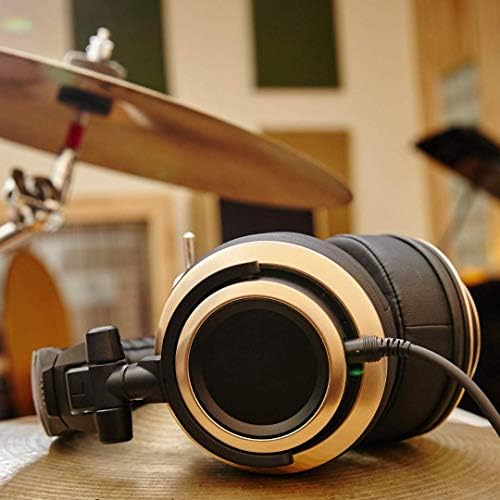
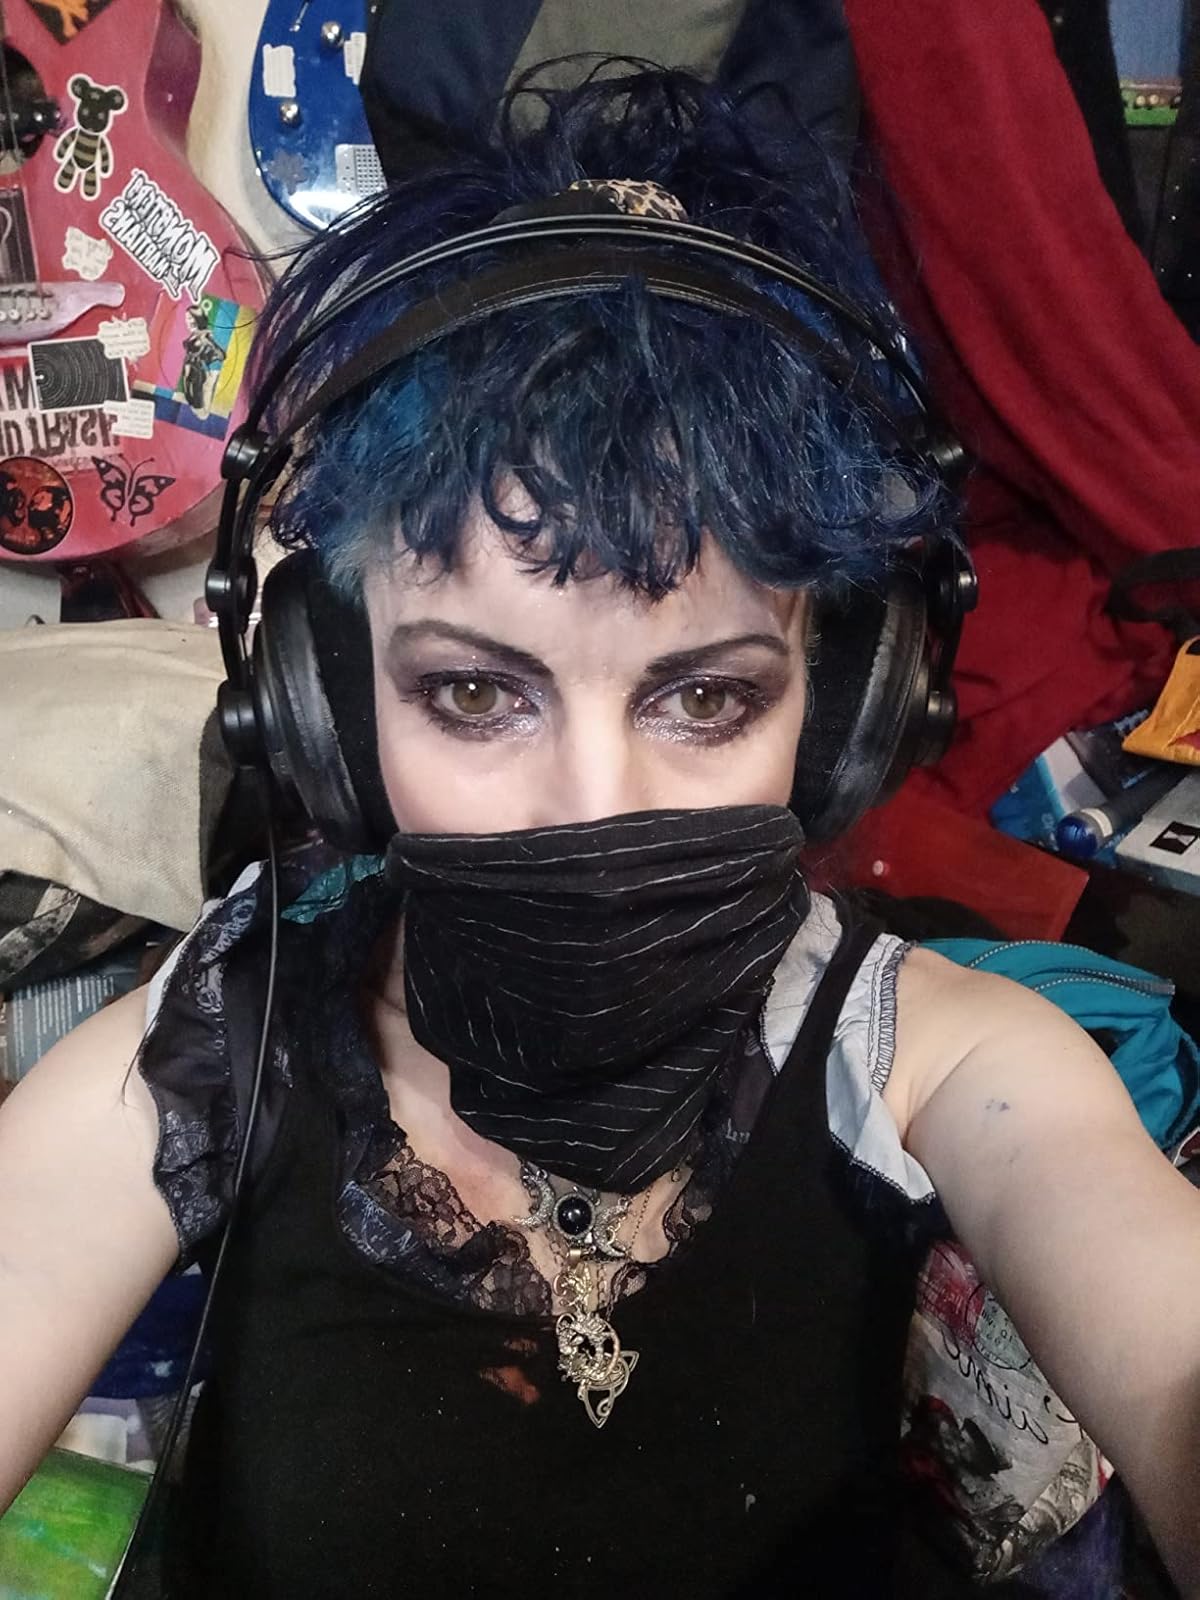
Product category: headphones
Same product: no